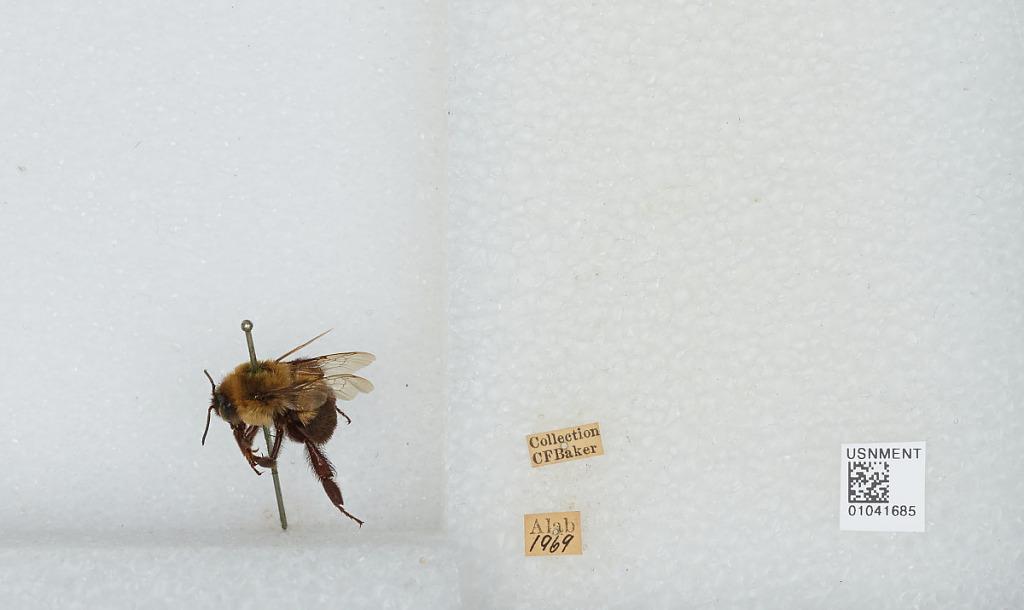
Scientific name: Bombus sp.
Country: United States
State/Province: Alabama